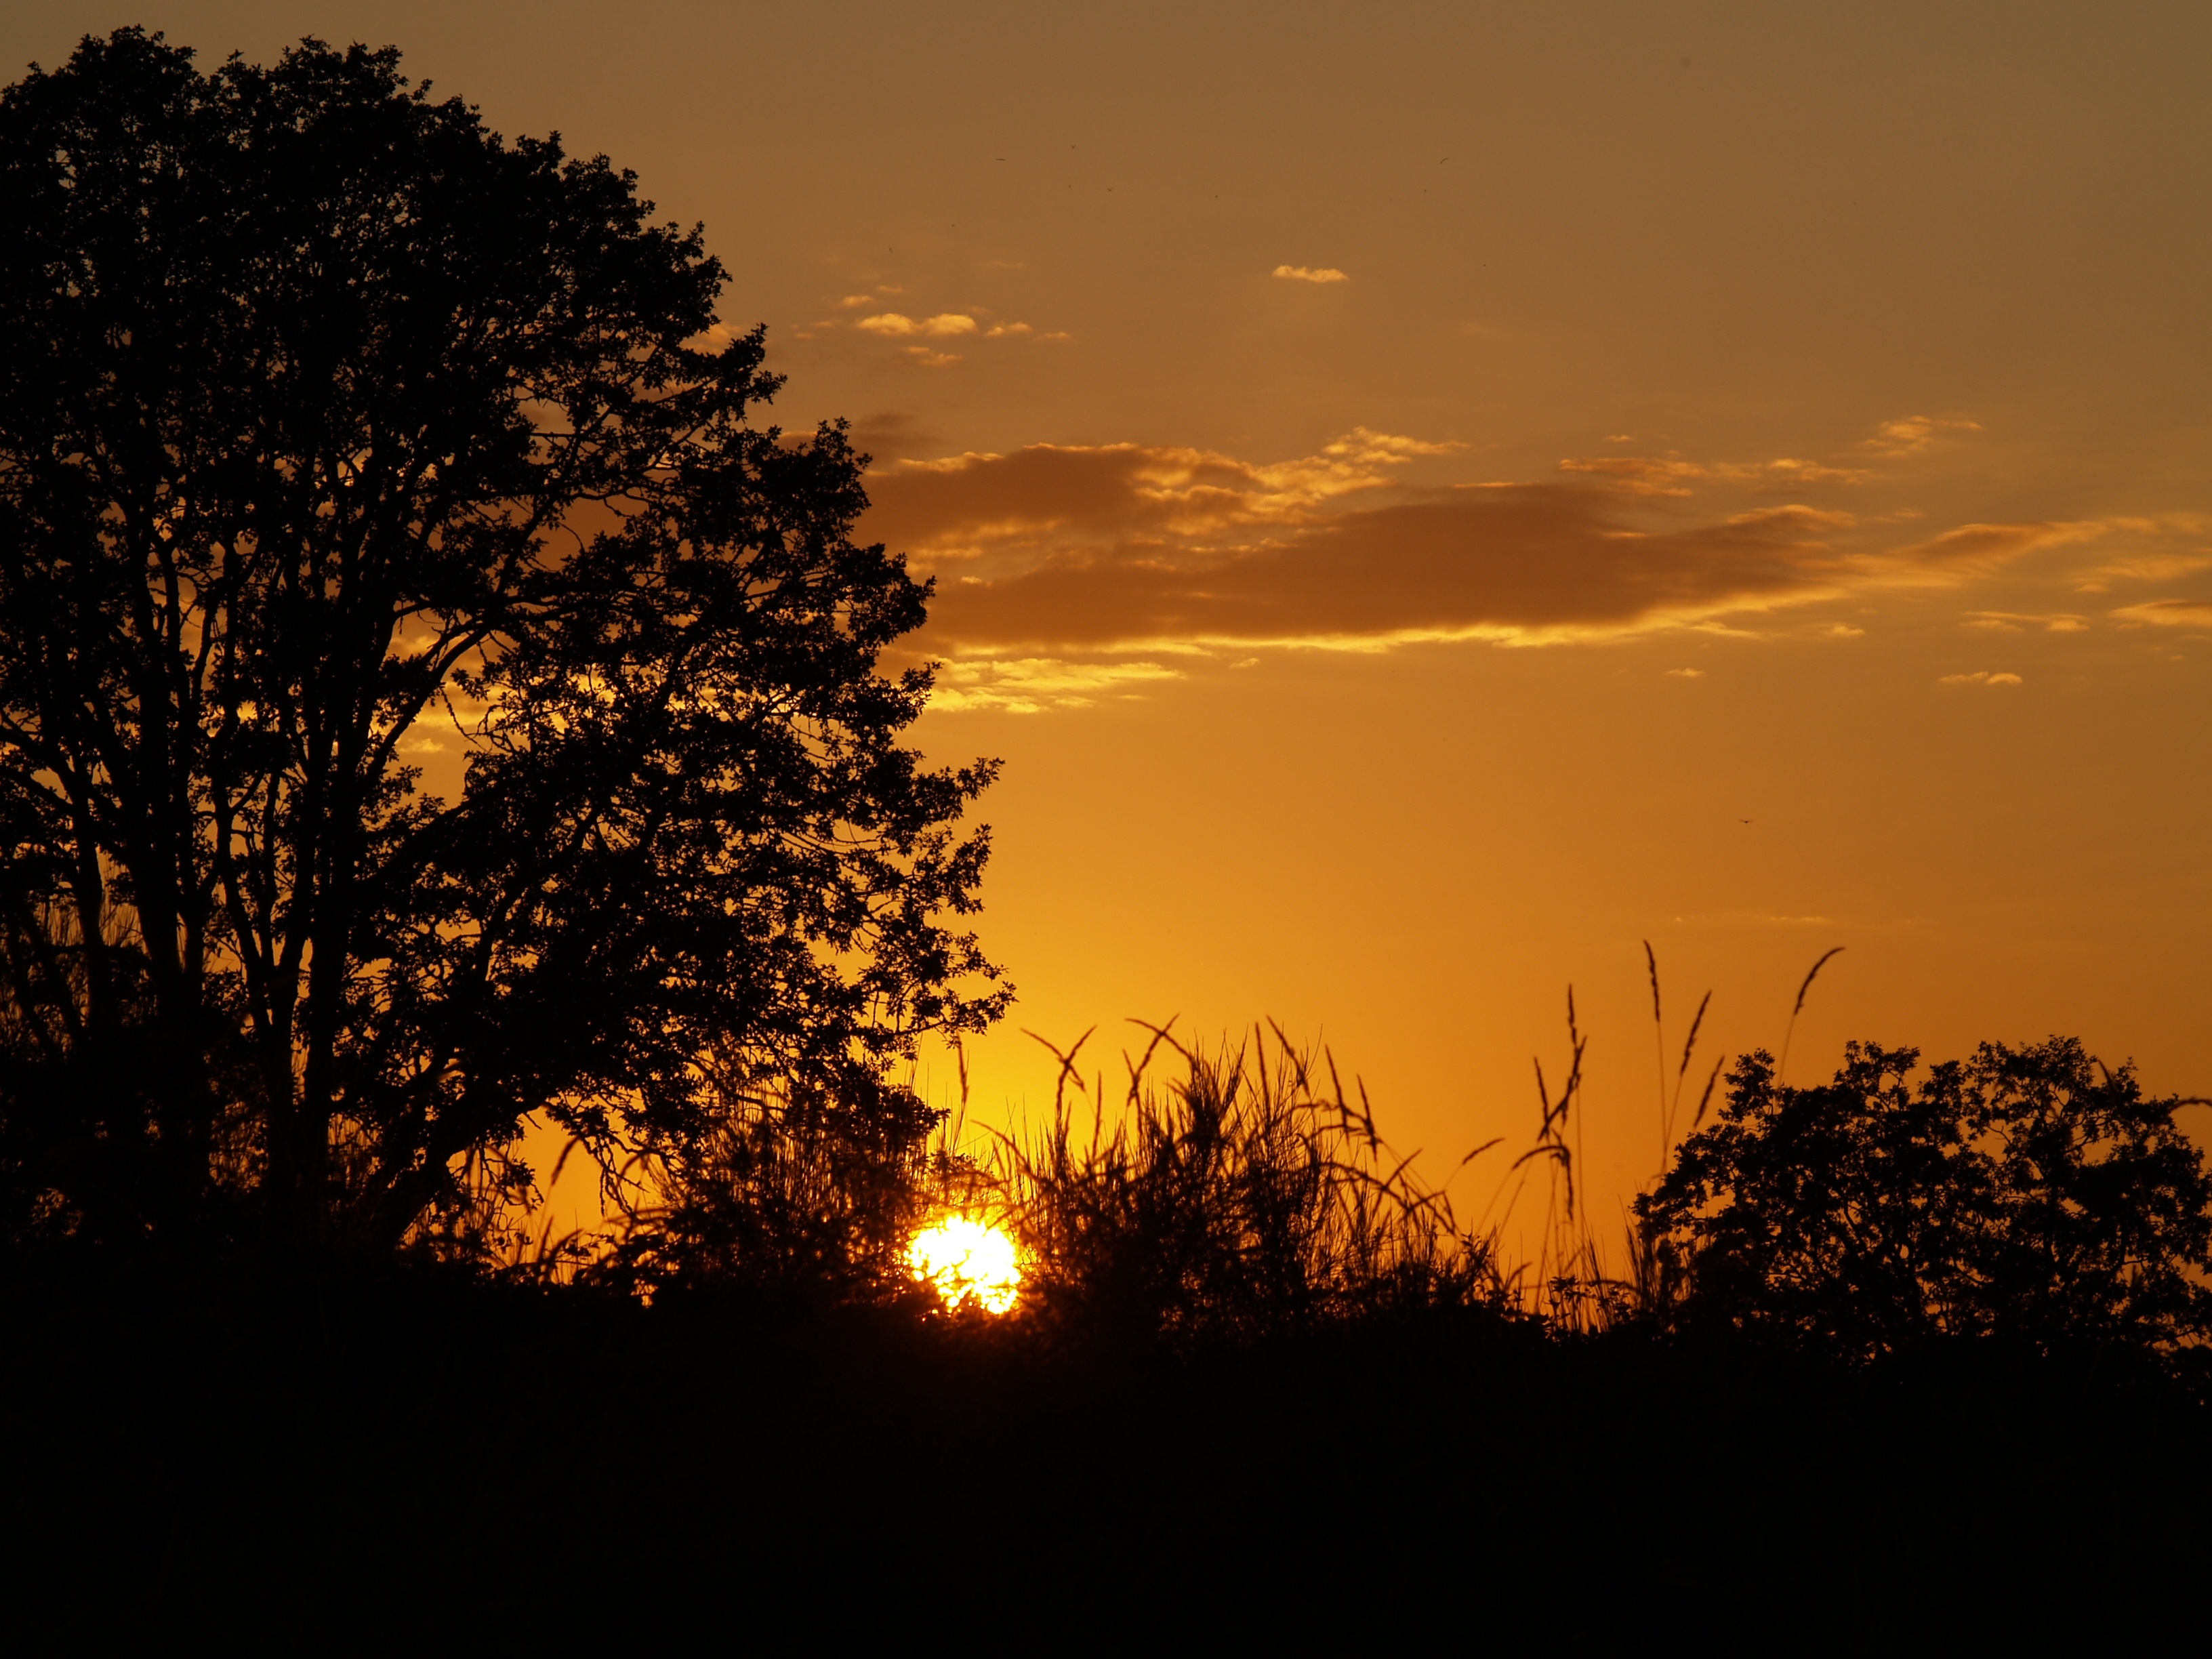
landscape, tree, nature, horizon, branch, silhouette, cloud, sky, sun, sunrise, sunset, field, sunlight, morning, dawn, atmosphere, dusk, evening, orange, fishing, color, peaceful, golden hour, trees, scene, retreat, afterglow, atmospheric phenomenon, red sky at morning